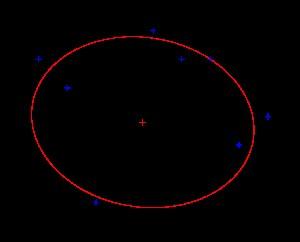
La régression elliptique consiste à trouver la « meilleure ellipse », au sens des moindres carrés, décrivant un ensemble de points. C'est un cas de régression géométrique, c'est-à-dire que la distance point-courbe modèle à laquelle on s'intéresse est une distance perpendiculaire à la courbe — méthode des moindres carrés totaux —, et non une distance verticale.